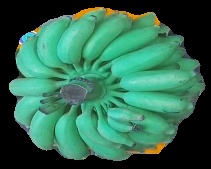
Variety: elakki-bale
Grade: grade2